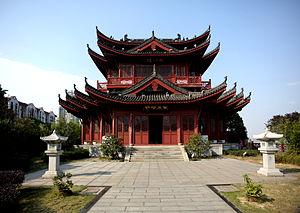
Jiujiang est une ville-préfecture située dans le Nord de la province du Jiangxi. Il s'agit d'une importante ville portuaire sur le Yangzi Jiang. Sur le territoire de la préfecture se trouve le site du mont Lu, inscrit au patrimoine mondial. Elle comptait 4 728 000 habitants au recensement de 2010 et son agglomération 545 616 composée des districts urbains de Xunyang et Lushan.